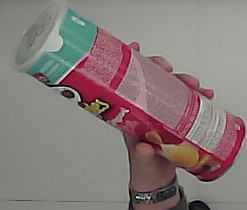
Product: pringles_original